Barry Pang

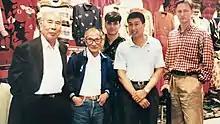
Wu Hua Tai, Yip Chun and Barry Pang in 1994

The organisation ran the Australasian Kung Fu Championships from circa 1977/1978, with the 1981 championships being filmed and shown on SBS Television. Pang's students won the light and flyweight division at this event. These were the earliest Australian full contact tournaments open to all styles of martial arts. Barry Pang was the Championship Director and a referee at these tournaments. Pang was also the first official referee for the Australasian Professional Karate tournaments, which were the forerunner of the open style full contact kickboxing tournaments in the late seventies and eighties. He was noted figure in early Australian Martial arts, having associations with key instructors in Kung Fu, Tae Kwon Do, Kickboxing and Karate. Tino Ceberano, the father of Australian Karate writes 'My good friend, Sifu Barry Pang, a kung fu master, shared some dojo space with us in the city dojo...It's notable because i dont think you'd find many instances of Karate and Kung Fu sharing training space or having much to do with each other in that era. We got on well and were always sharing knowledge and skills.'